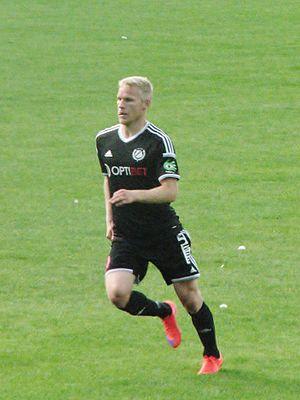
Ats Purje est un footballeur international estonien né le 3 août 1985 à Tallinn en RSS d'Estonie. Il évolue actuellement au poste d'attaquant avec le KuPS Kuopio et en équipe d'Estonie de football.